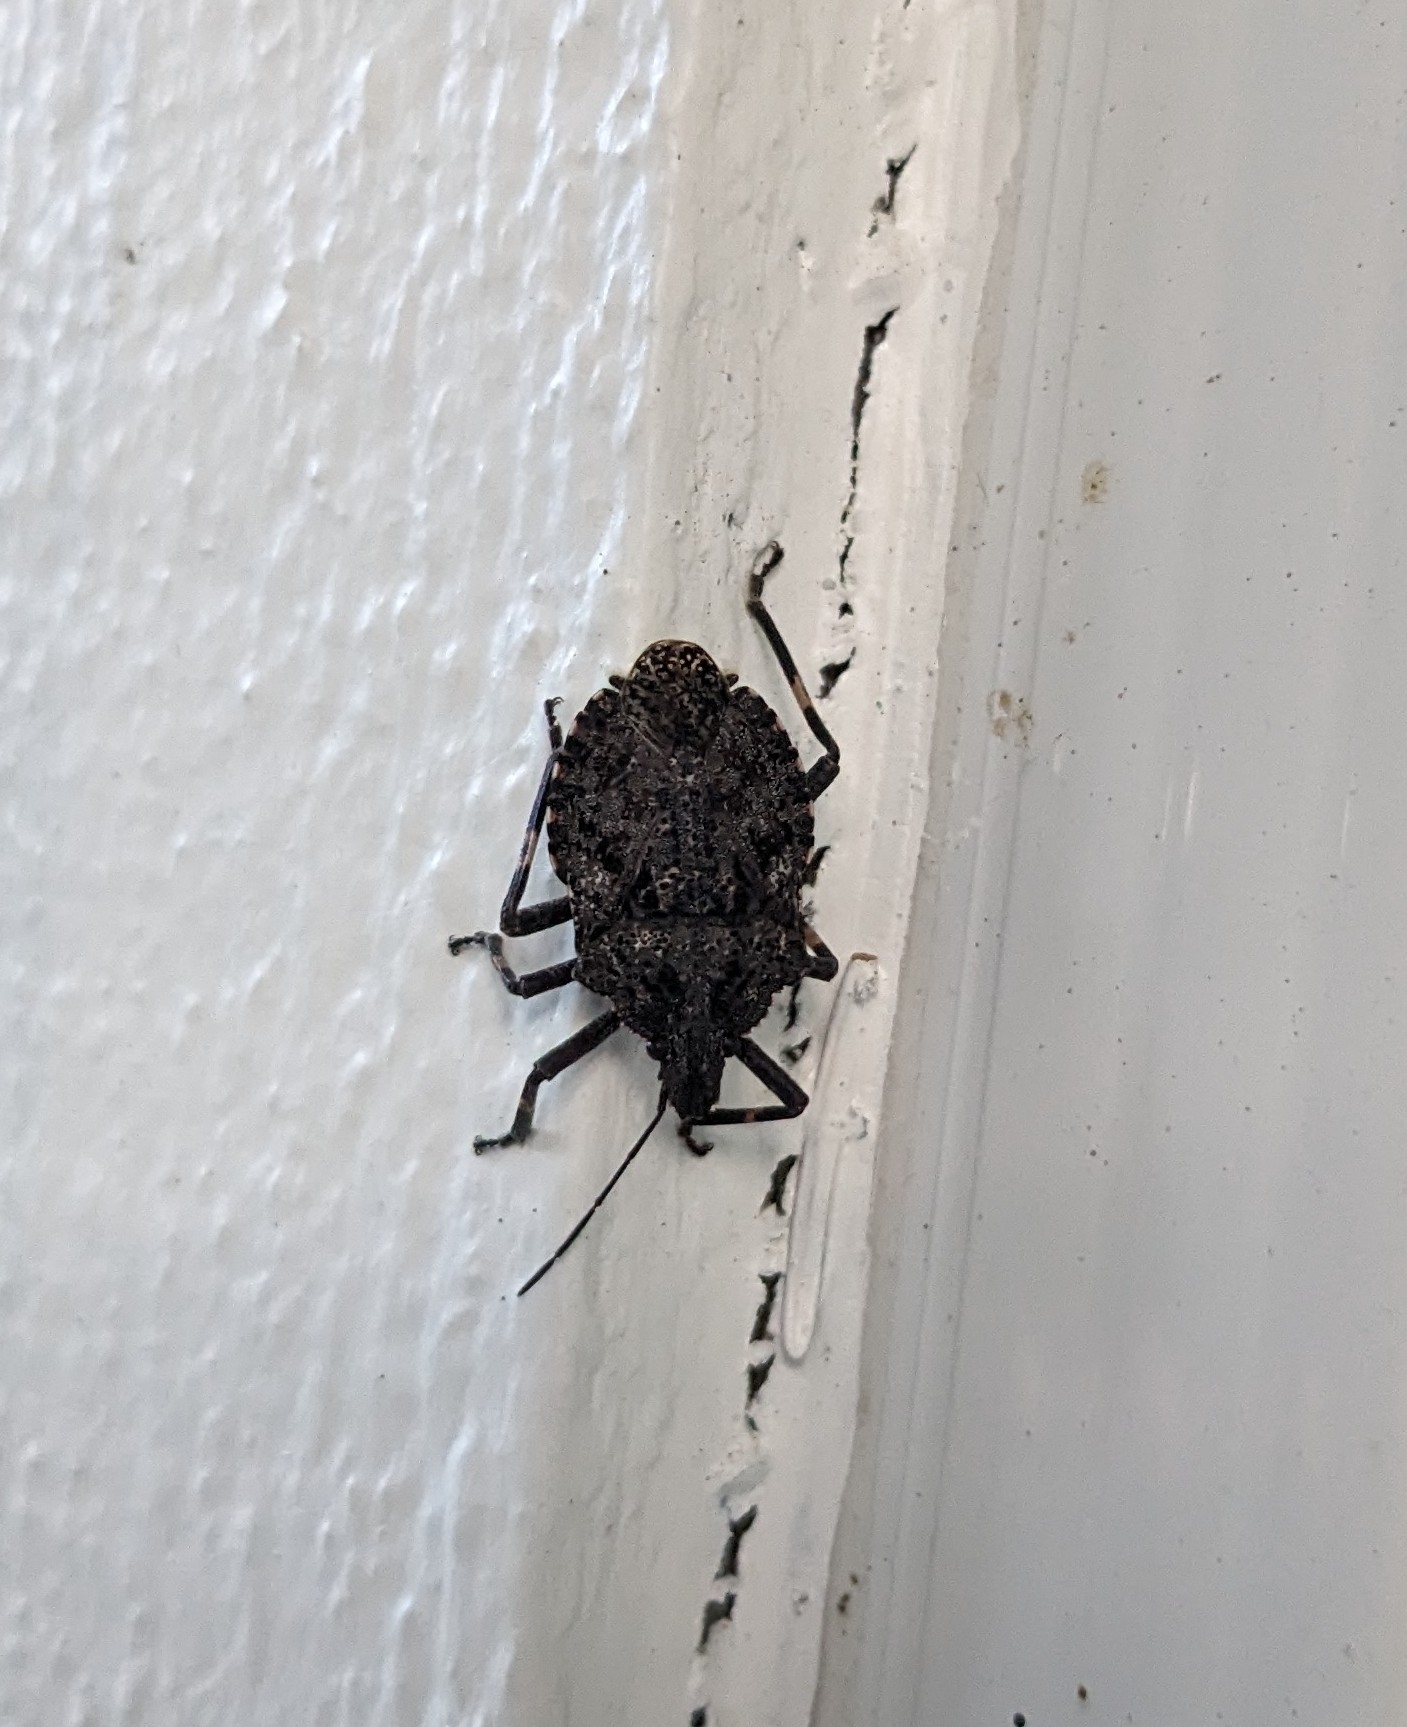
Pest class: stink_bug